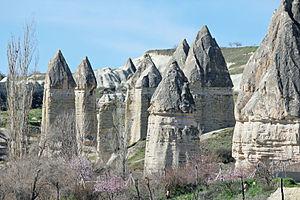
Vallée de l'Amour (Göreme), cheminées de fées
Göreme est le nom d'une vallée et d'une localité de Turquie situées dans la province de Nevşehir en Cappadoce. Le bourg a porté différents noms au cours de l'histoire : Κόραμα, Matiana, Maccan et, jusque récemment, Avcilar, nom encore fréquemment usité aujourd'hui. Il comptait en 2007 une population d'environ 2 000 habitants. Il a été récemment rebaptisé Göreme, du nom de la vallée, pour des raisons touristiques.